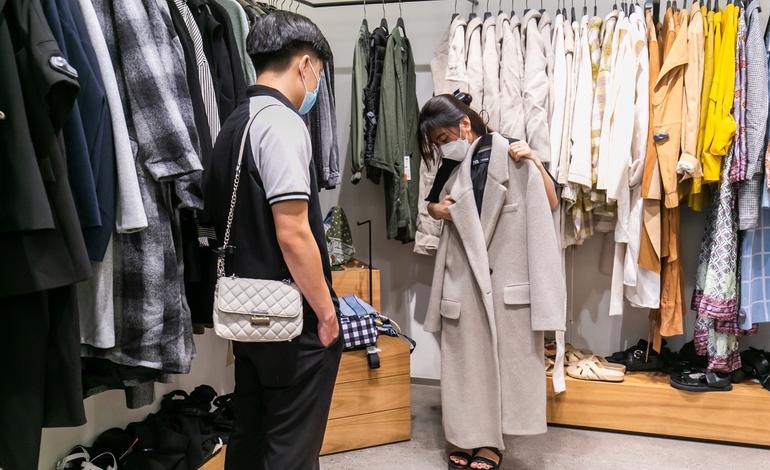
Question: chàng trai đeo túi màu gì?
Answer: túi màu trắng